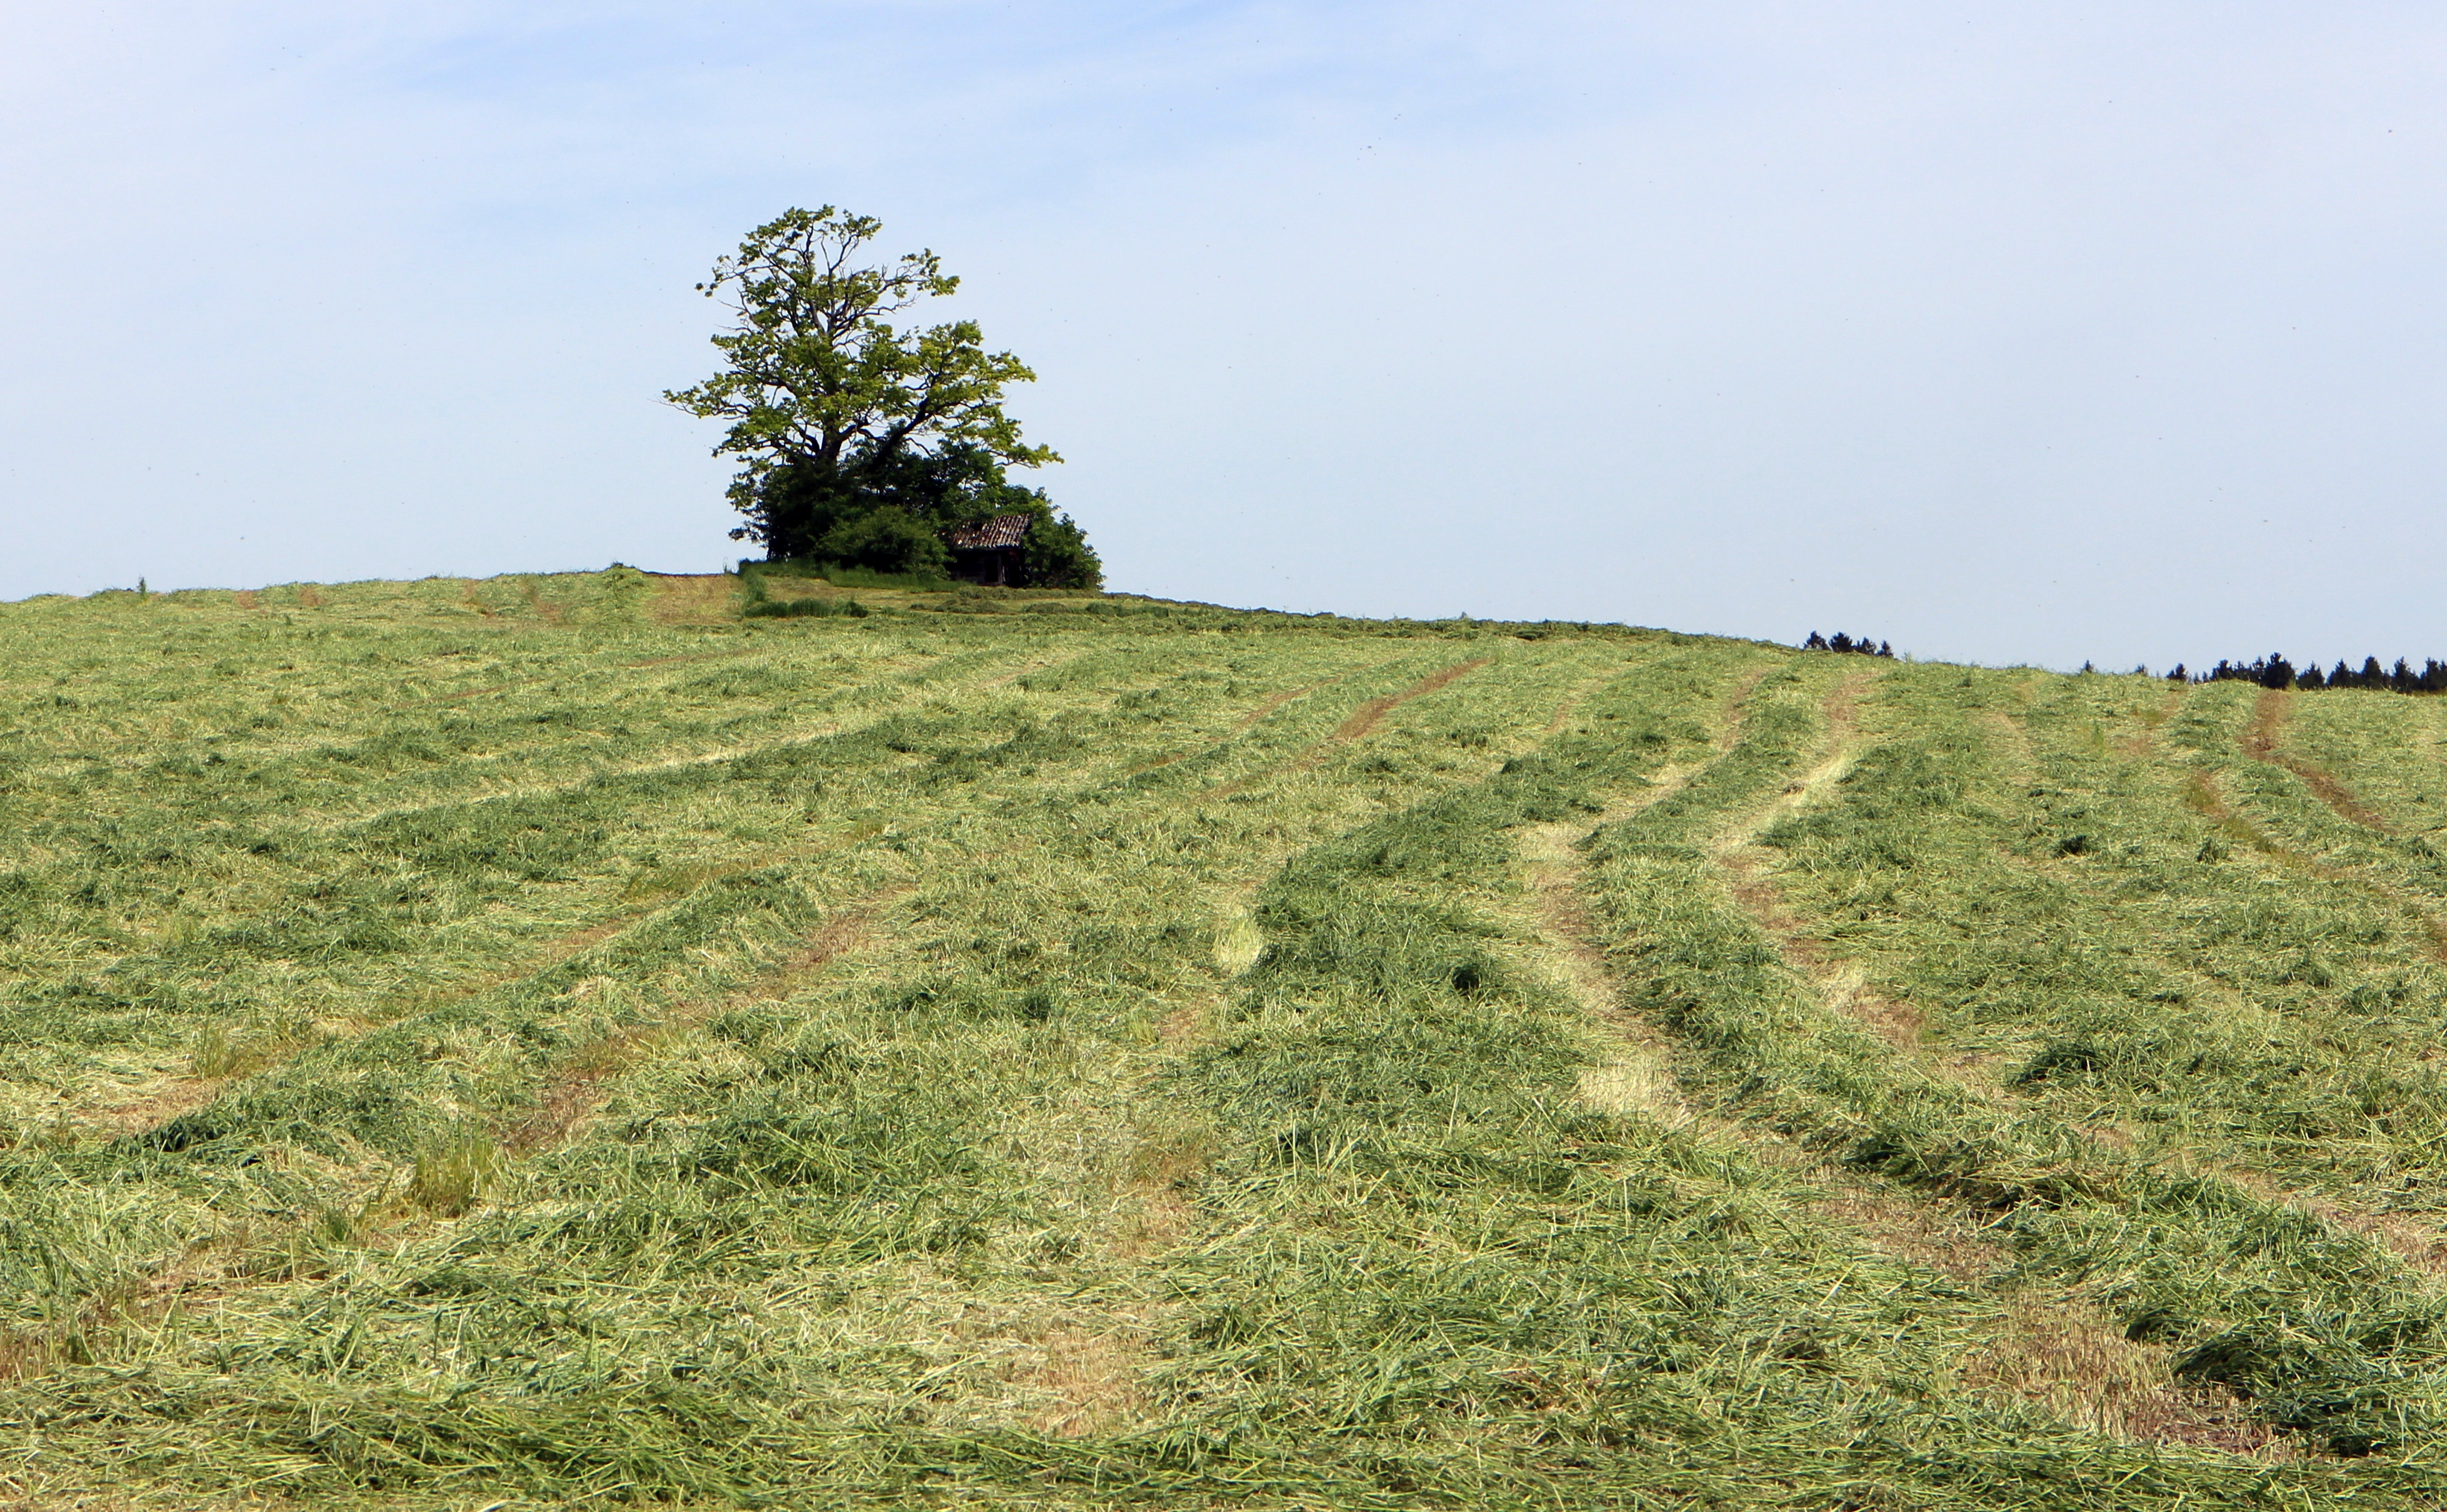
tree, nature, grass, plant, sky, field, farm, meadow, prairie, hill, crop, pasture, soil, agriculture, terrain, savanna, plain, grassland, shrub, plateau, wide, habitat, ecosystem, mound, steppe, rural area, grass family, land lot, ecoregion